Colorado State Highway 119

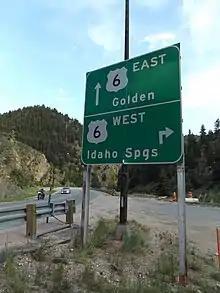
SH 119 approaching the southern terminus

Highway 119 begins at a signalized T intersection with U.S. Highway 6 in Clear Creek Canyon between Golden and Idaho Springs. It then heads north, alongside North Clear Creek, to the gambling town of Black Hawk, Colorado; this section of the road carries heavy traffic to the casinos of Black Hawk and Central City and experiences many accidents.